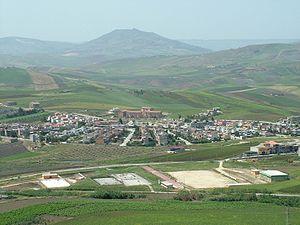
Camporeale est une commune italienne de la province de Palerme dans la région Sicile en Italie.